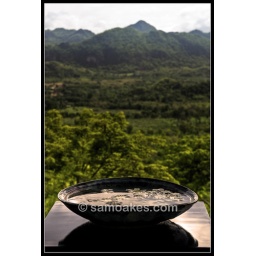
Peace bowl near the Death railway and bridge over the river kwai, kanchanaburi, Thailand